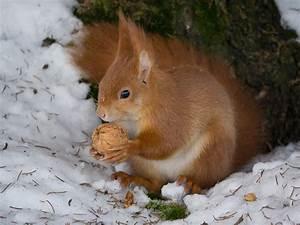
squirrel